Orange Free State Command

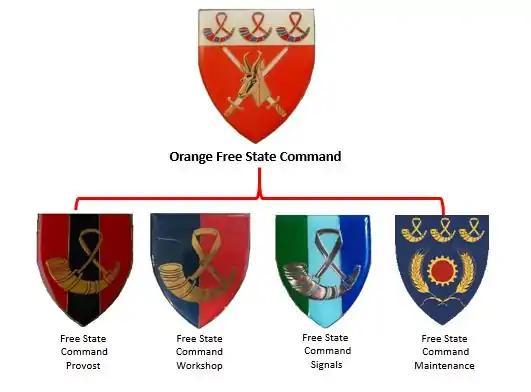
SADF Orange Free State Command Support Structure

Around 1991 44 Parachute Brigade was subordinated to OFS Command. McGill Alexander writes that: "... The status of